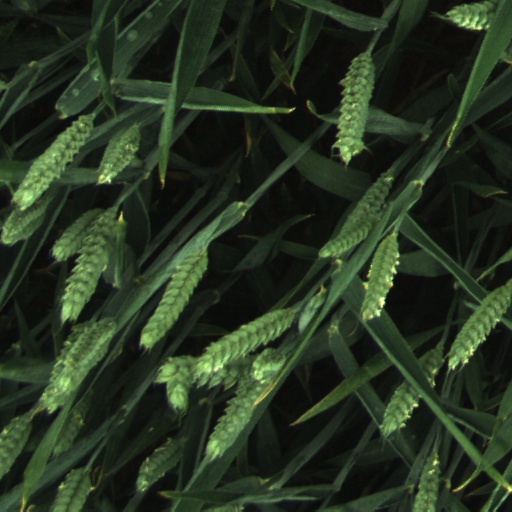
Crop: wheat